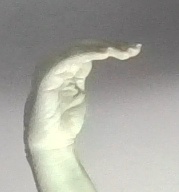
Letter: haa